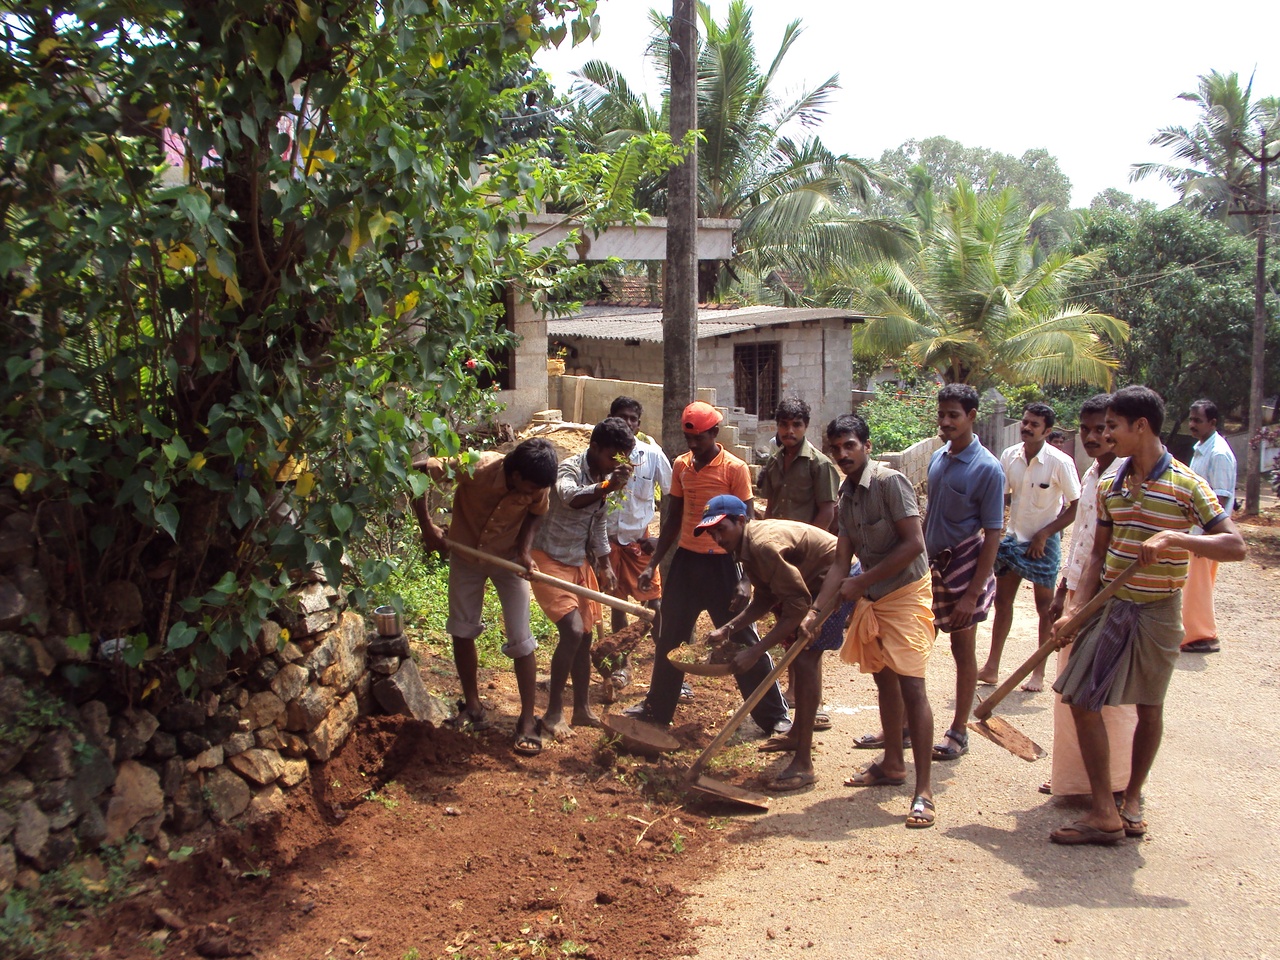
Road Cleaning